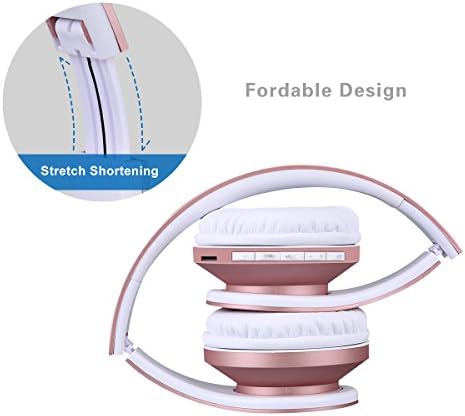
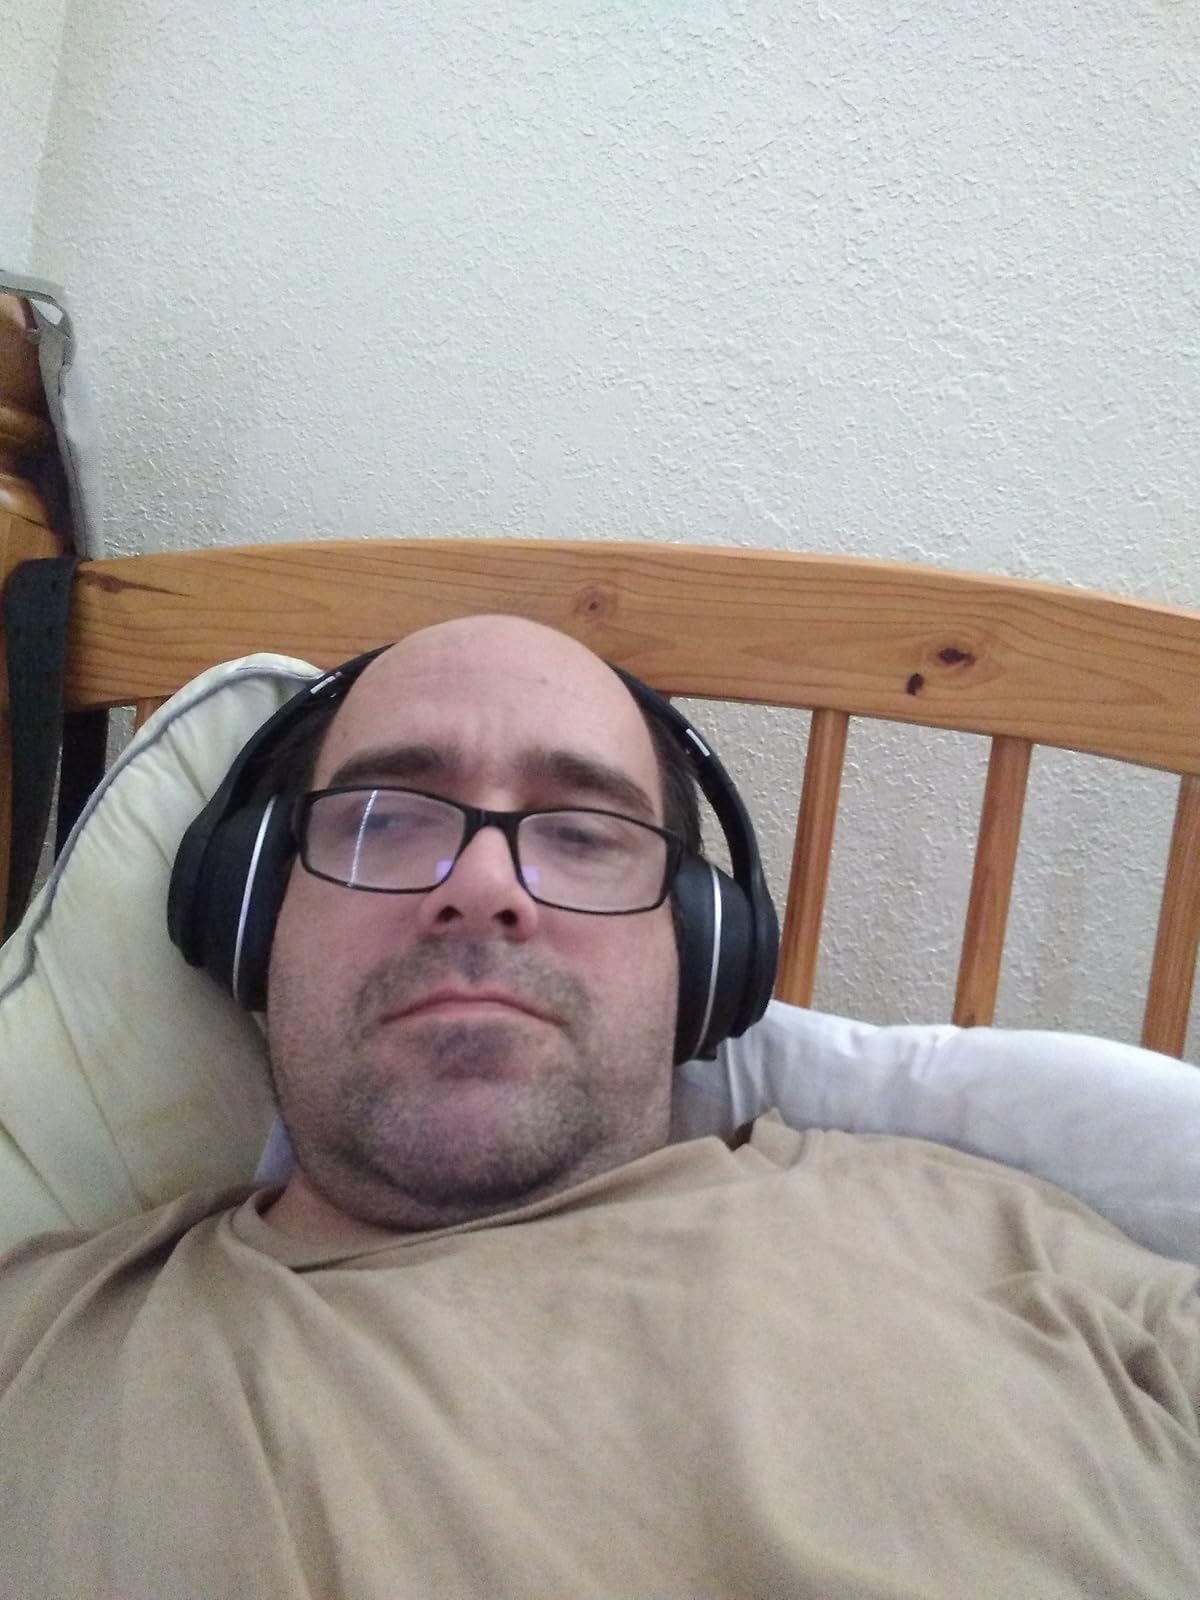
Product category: headphones
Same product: no